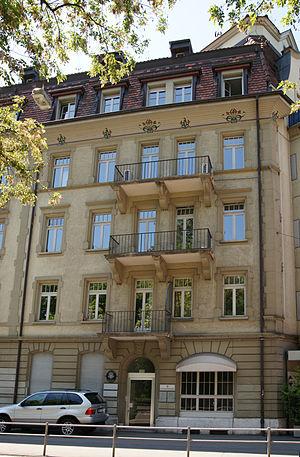
Ceci est une liste des représentations diplomatiques du Costa Rica. Le Costa Rica est l'un des pays les plus développés d'Amérique latine et compte un nombre modéré de missions diplomatiques à l'étranger.